The Game (rapper)

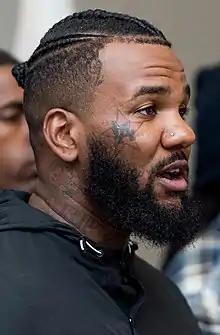
The Game in 2016

Jayceon Terrell Taylor (born November 29, 1979), better known by his stage name the Game or simply Game, is an American rapper. Born in Compton, California, he initially released a series of mixtapes under the wing of fellow West Coast rapper JT the Bigga Figga. After releasing his debut album "Untold Story" independently in 2004, he was discovered by record producer Dr. Dre and signed to his Aftermath Records label imprint. The Game rose to fame in 2005 following the release of his major-label debut album "The Documentary", which peaked the "Billboard" 200 along with its 2006 follow-up, "Doctor's Advocate". The former album received double platinum certification by the Recording Industry Association of America (RIAA) and two Grammy Award nominations—Best Rap Song and Best Rap Performance by a Duo or Group for its single, "Hate It or Love It" (featuring 50 Cent).